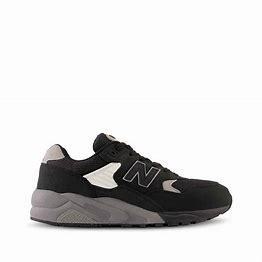
Brand: New
Model: Balance New Balance 580